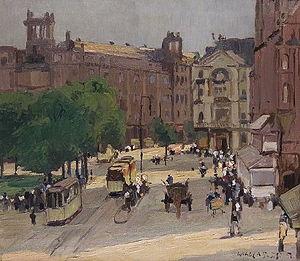
Ce que l'histoire de l'art appelle l'École de peinture de Düsseldorf est un groupe de peintres du XIXᵉ siècle formés à l'Académie des beaux-arts de Düsseldorf, qui y ont enseigné, de professeurs qui y ont suivi des leçons privées ou qui ont travaillé dans l'environnement proche de l'Académie.